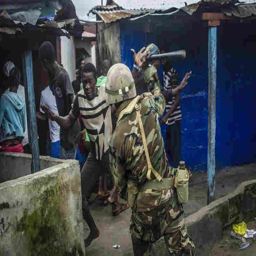
a soldier hits a protestor with a baton during unrest after the area was quarantined in a bid to prevent the spread of disease .